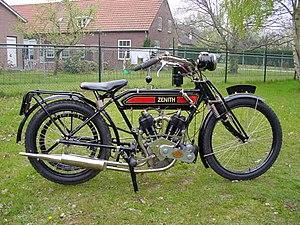
Zenith Motorcycles est une marque de motos britannique établi dans Finsbury Park à Londres en 1904.